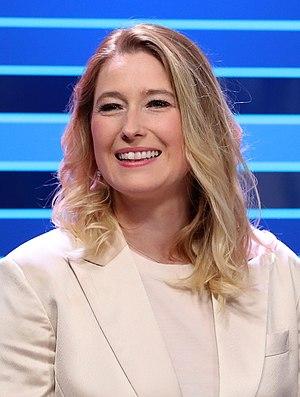
Les élections régionales de 2019 à Brême se tiennent le 26 mai 2019, afin d'élire les 84 députés de la 20ᵉ législature du Bürgerschaft, pour un mandat de quatre ans.